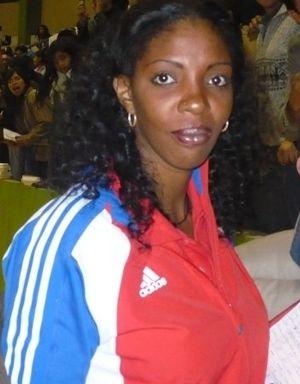
Regla Radameris Torres Herrera est une joueuse cubaine de volley-ball trois fois championne olympique, née le 12 février 1975 à La Havane. Elle mesure 1,91 m et jouait centrale.